Camellia sinensis

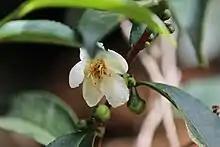
Flower of tea plant

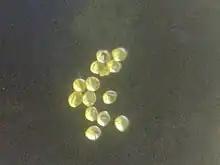
Pollen grains of "C. sinensis"

The seeds of "C. sinensis" and "C. oleifera" can be pressed to yield tea oil, a sweetish seasoning and cooking oil that should not be confused with tea tree oil, an essential oil that is used for medical and cosmetic purposes, and originates from the leaves of a different plant.